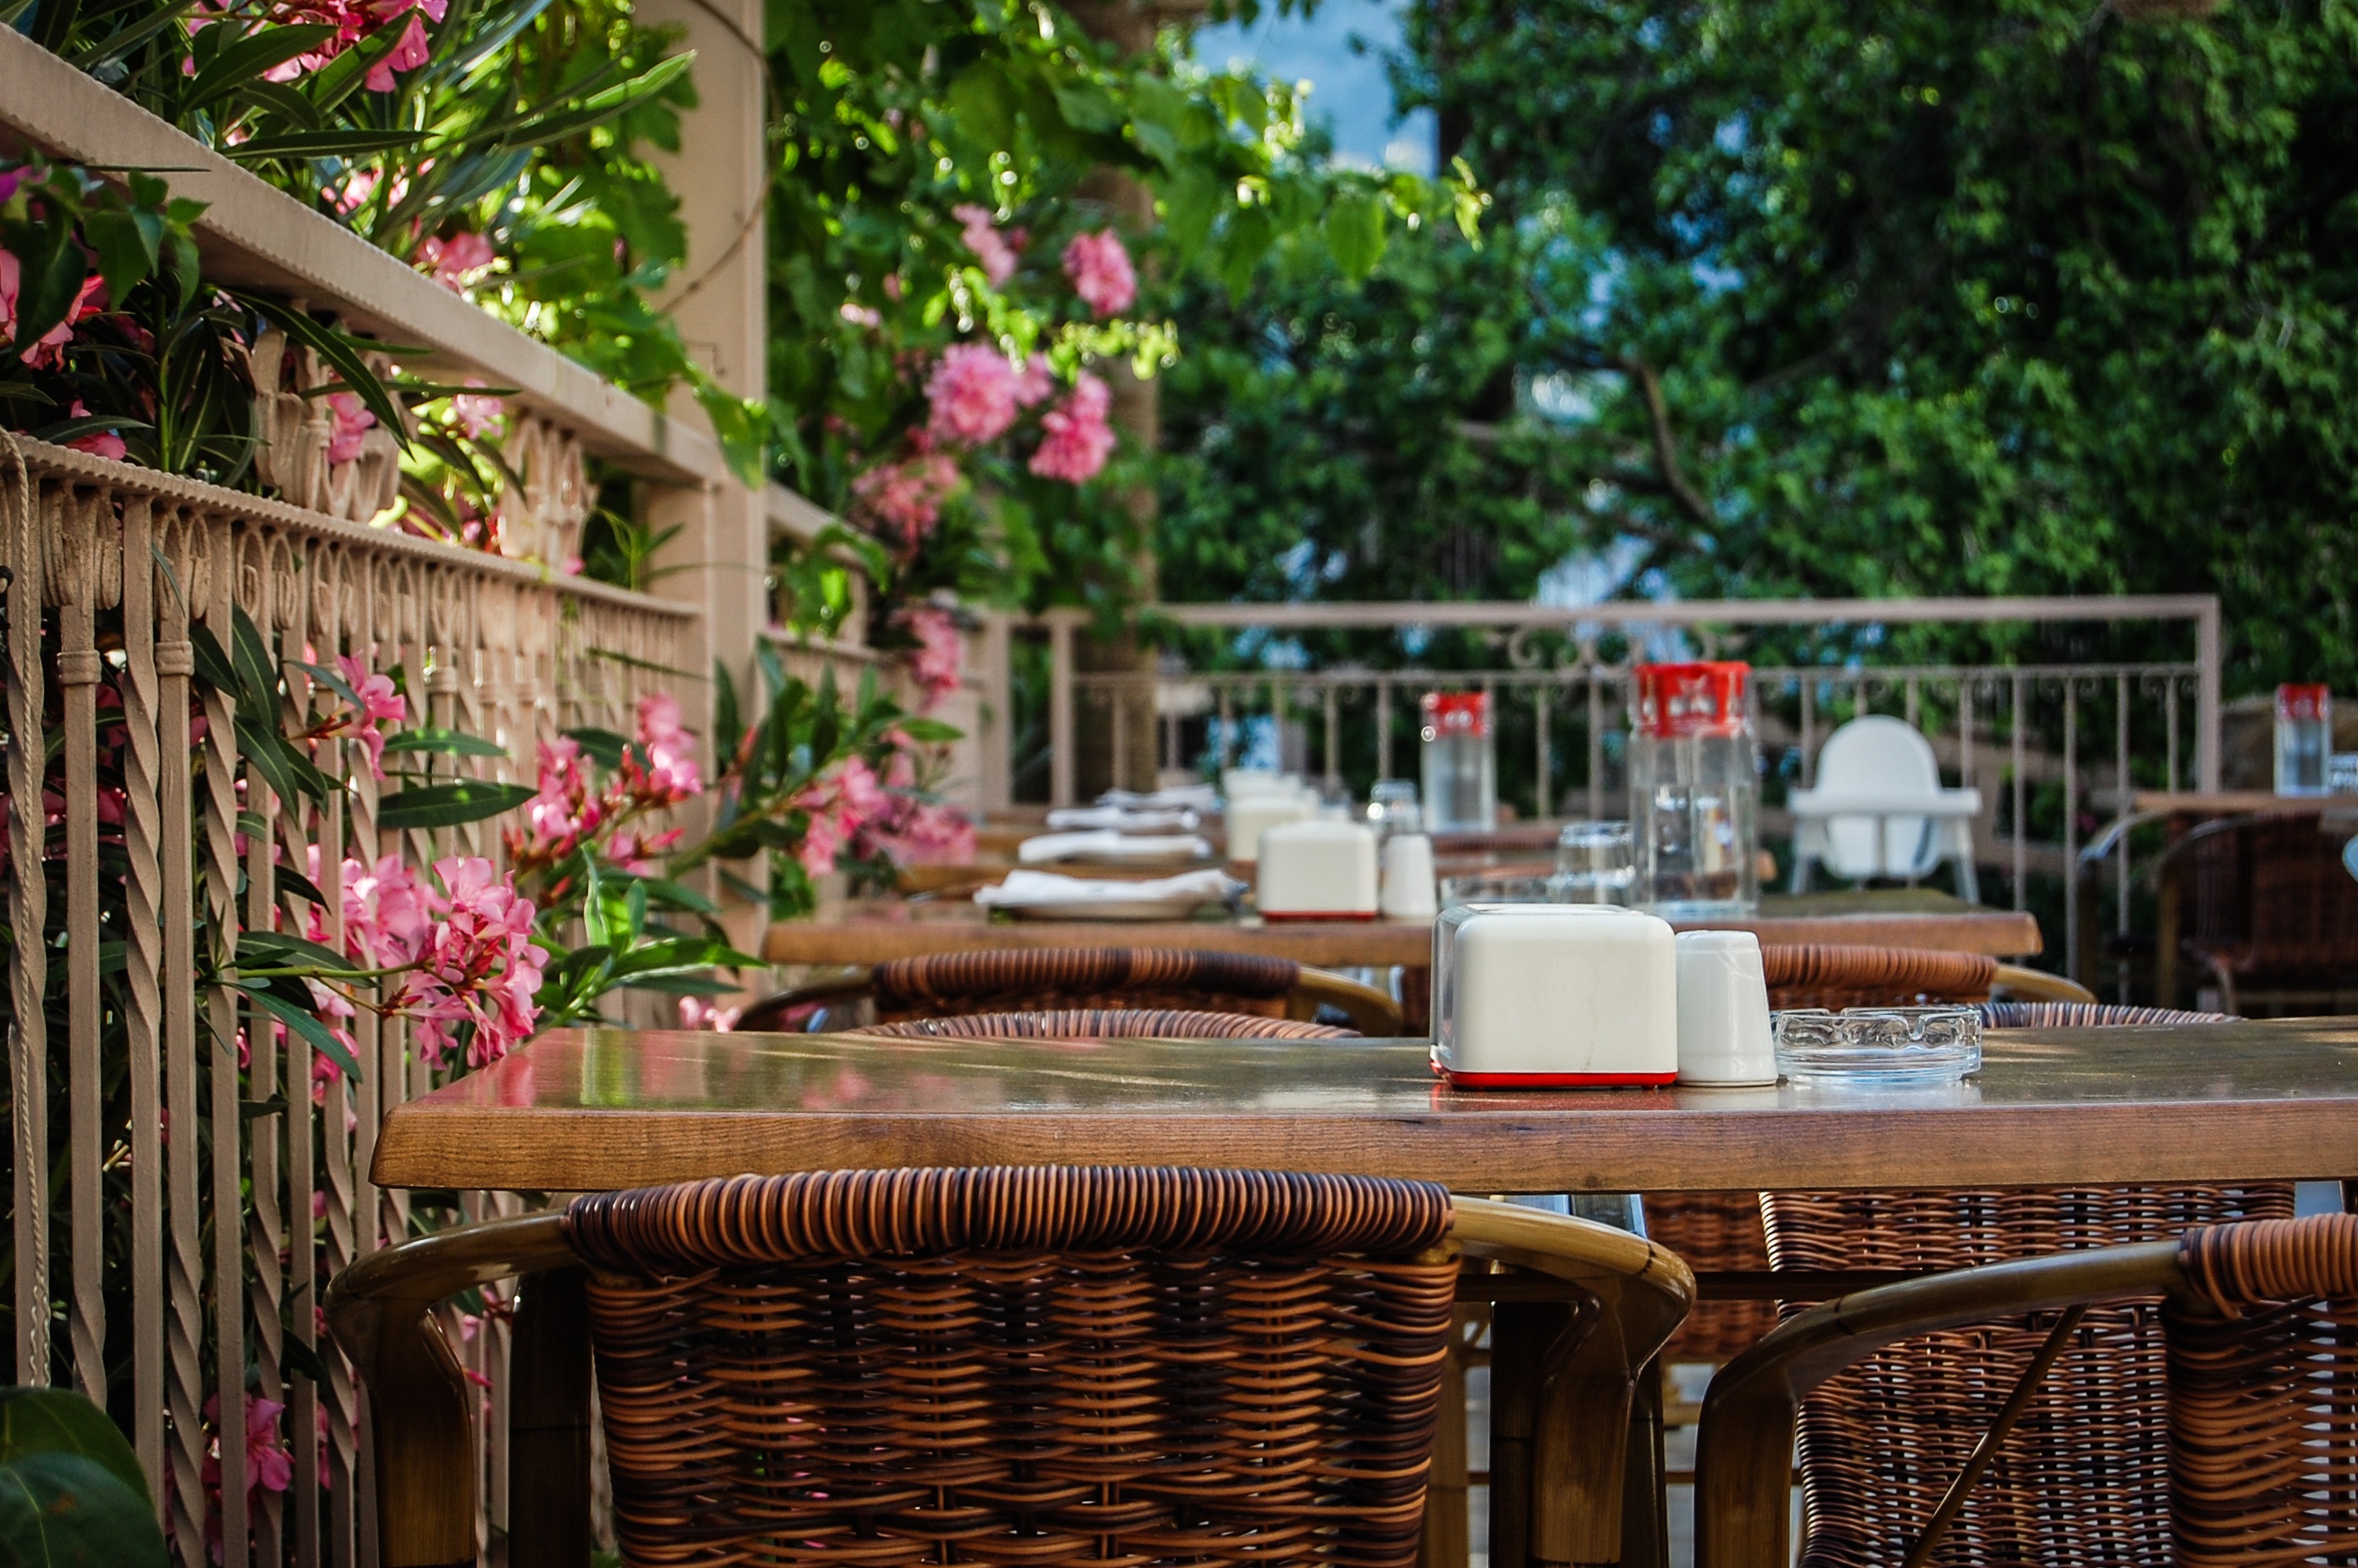
table, flower, restaurant, summer, meal, holiday, backyard, luxury, hotel, holidays, turkey, floristry